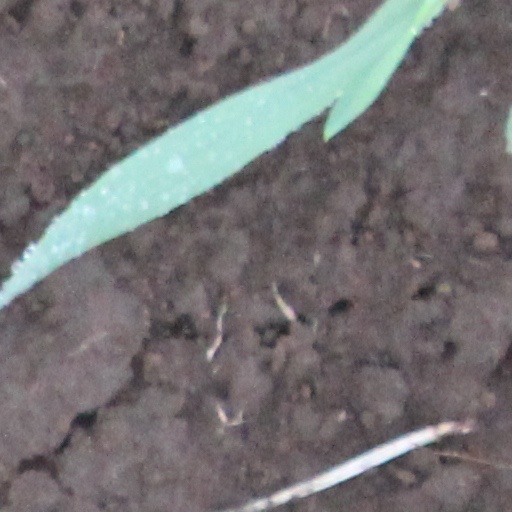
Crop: wheat